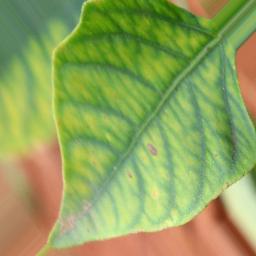
Label: nutritional